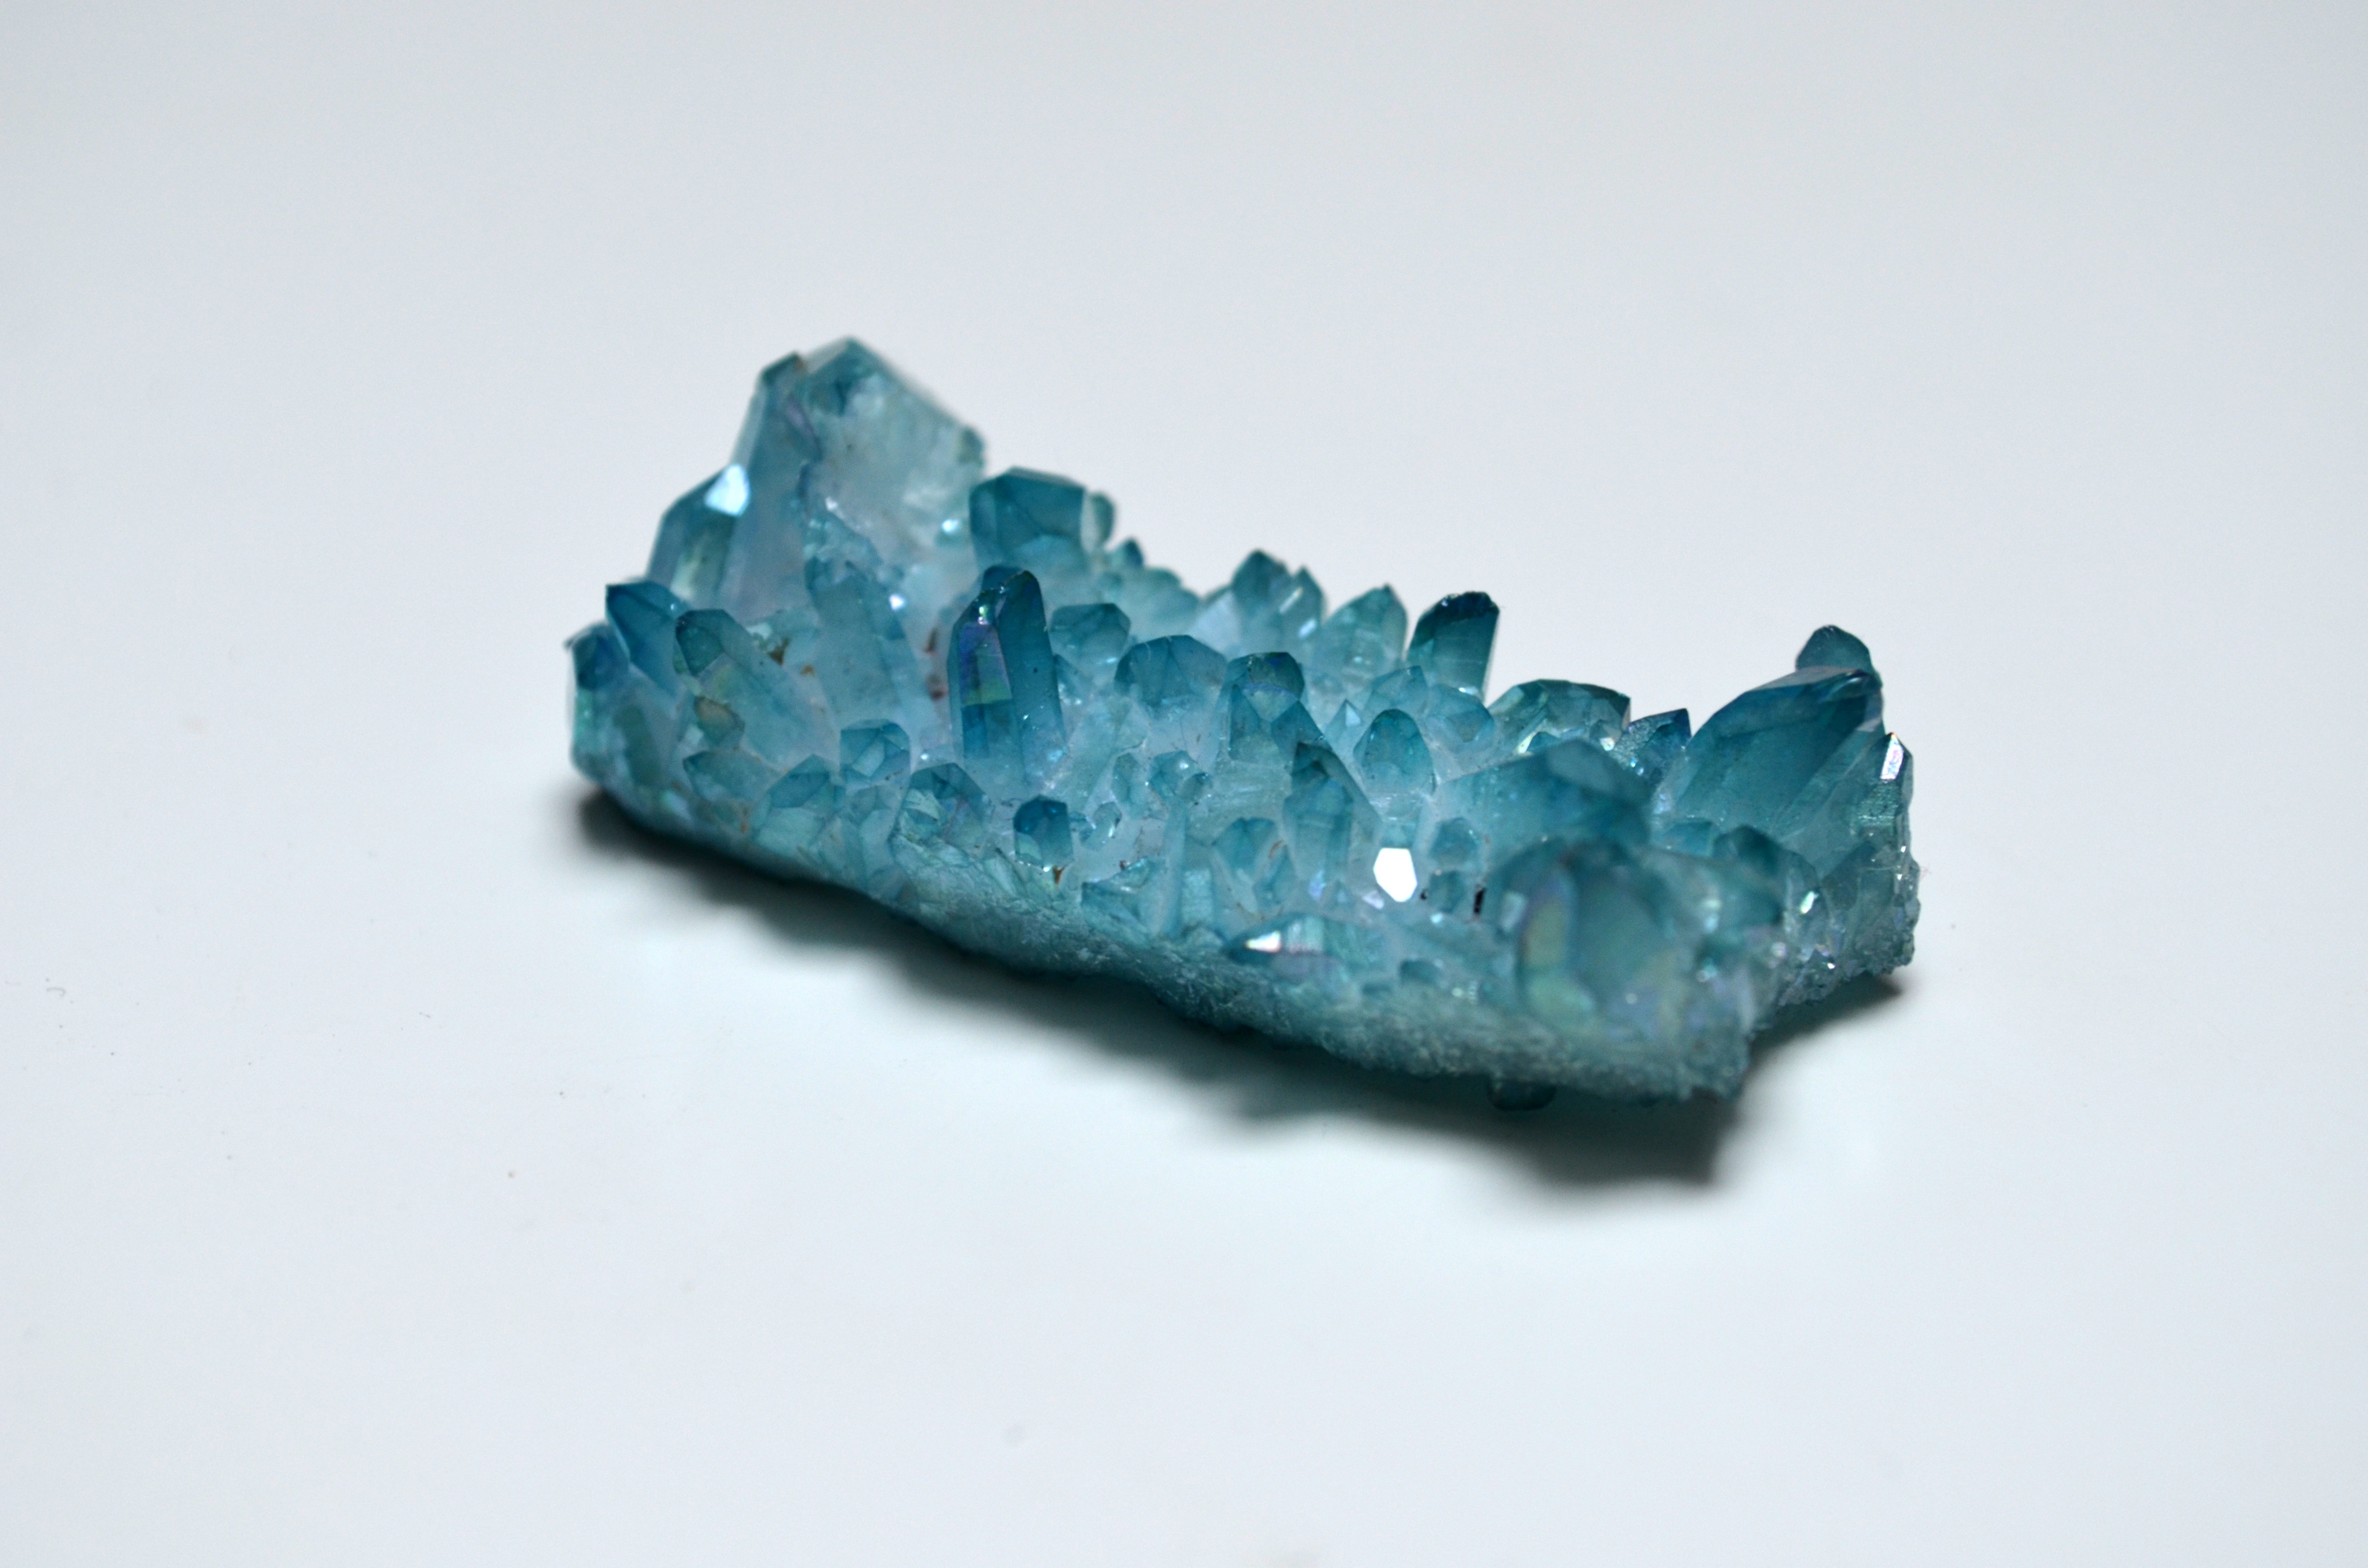
stone, blue, product, jewellery, gold, crystal, gemstone, mineral, quartz, macro photography, aqua aura